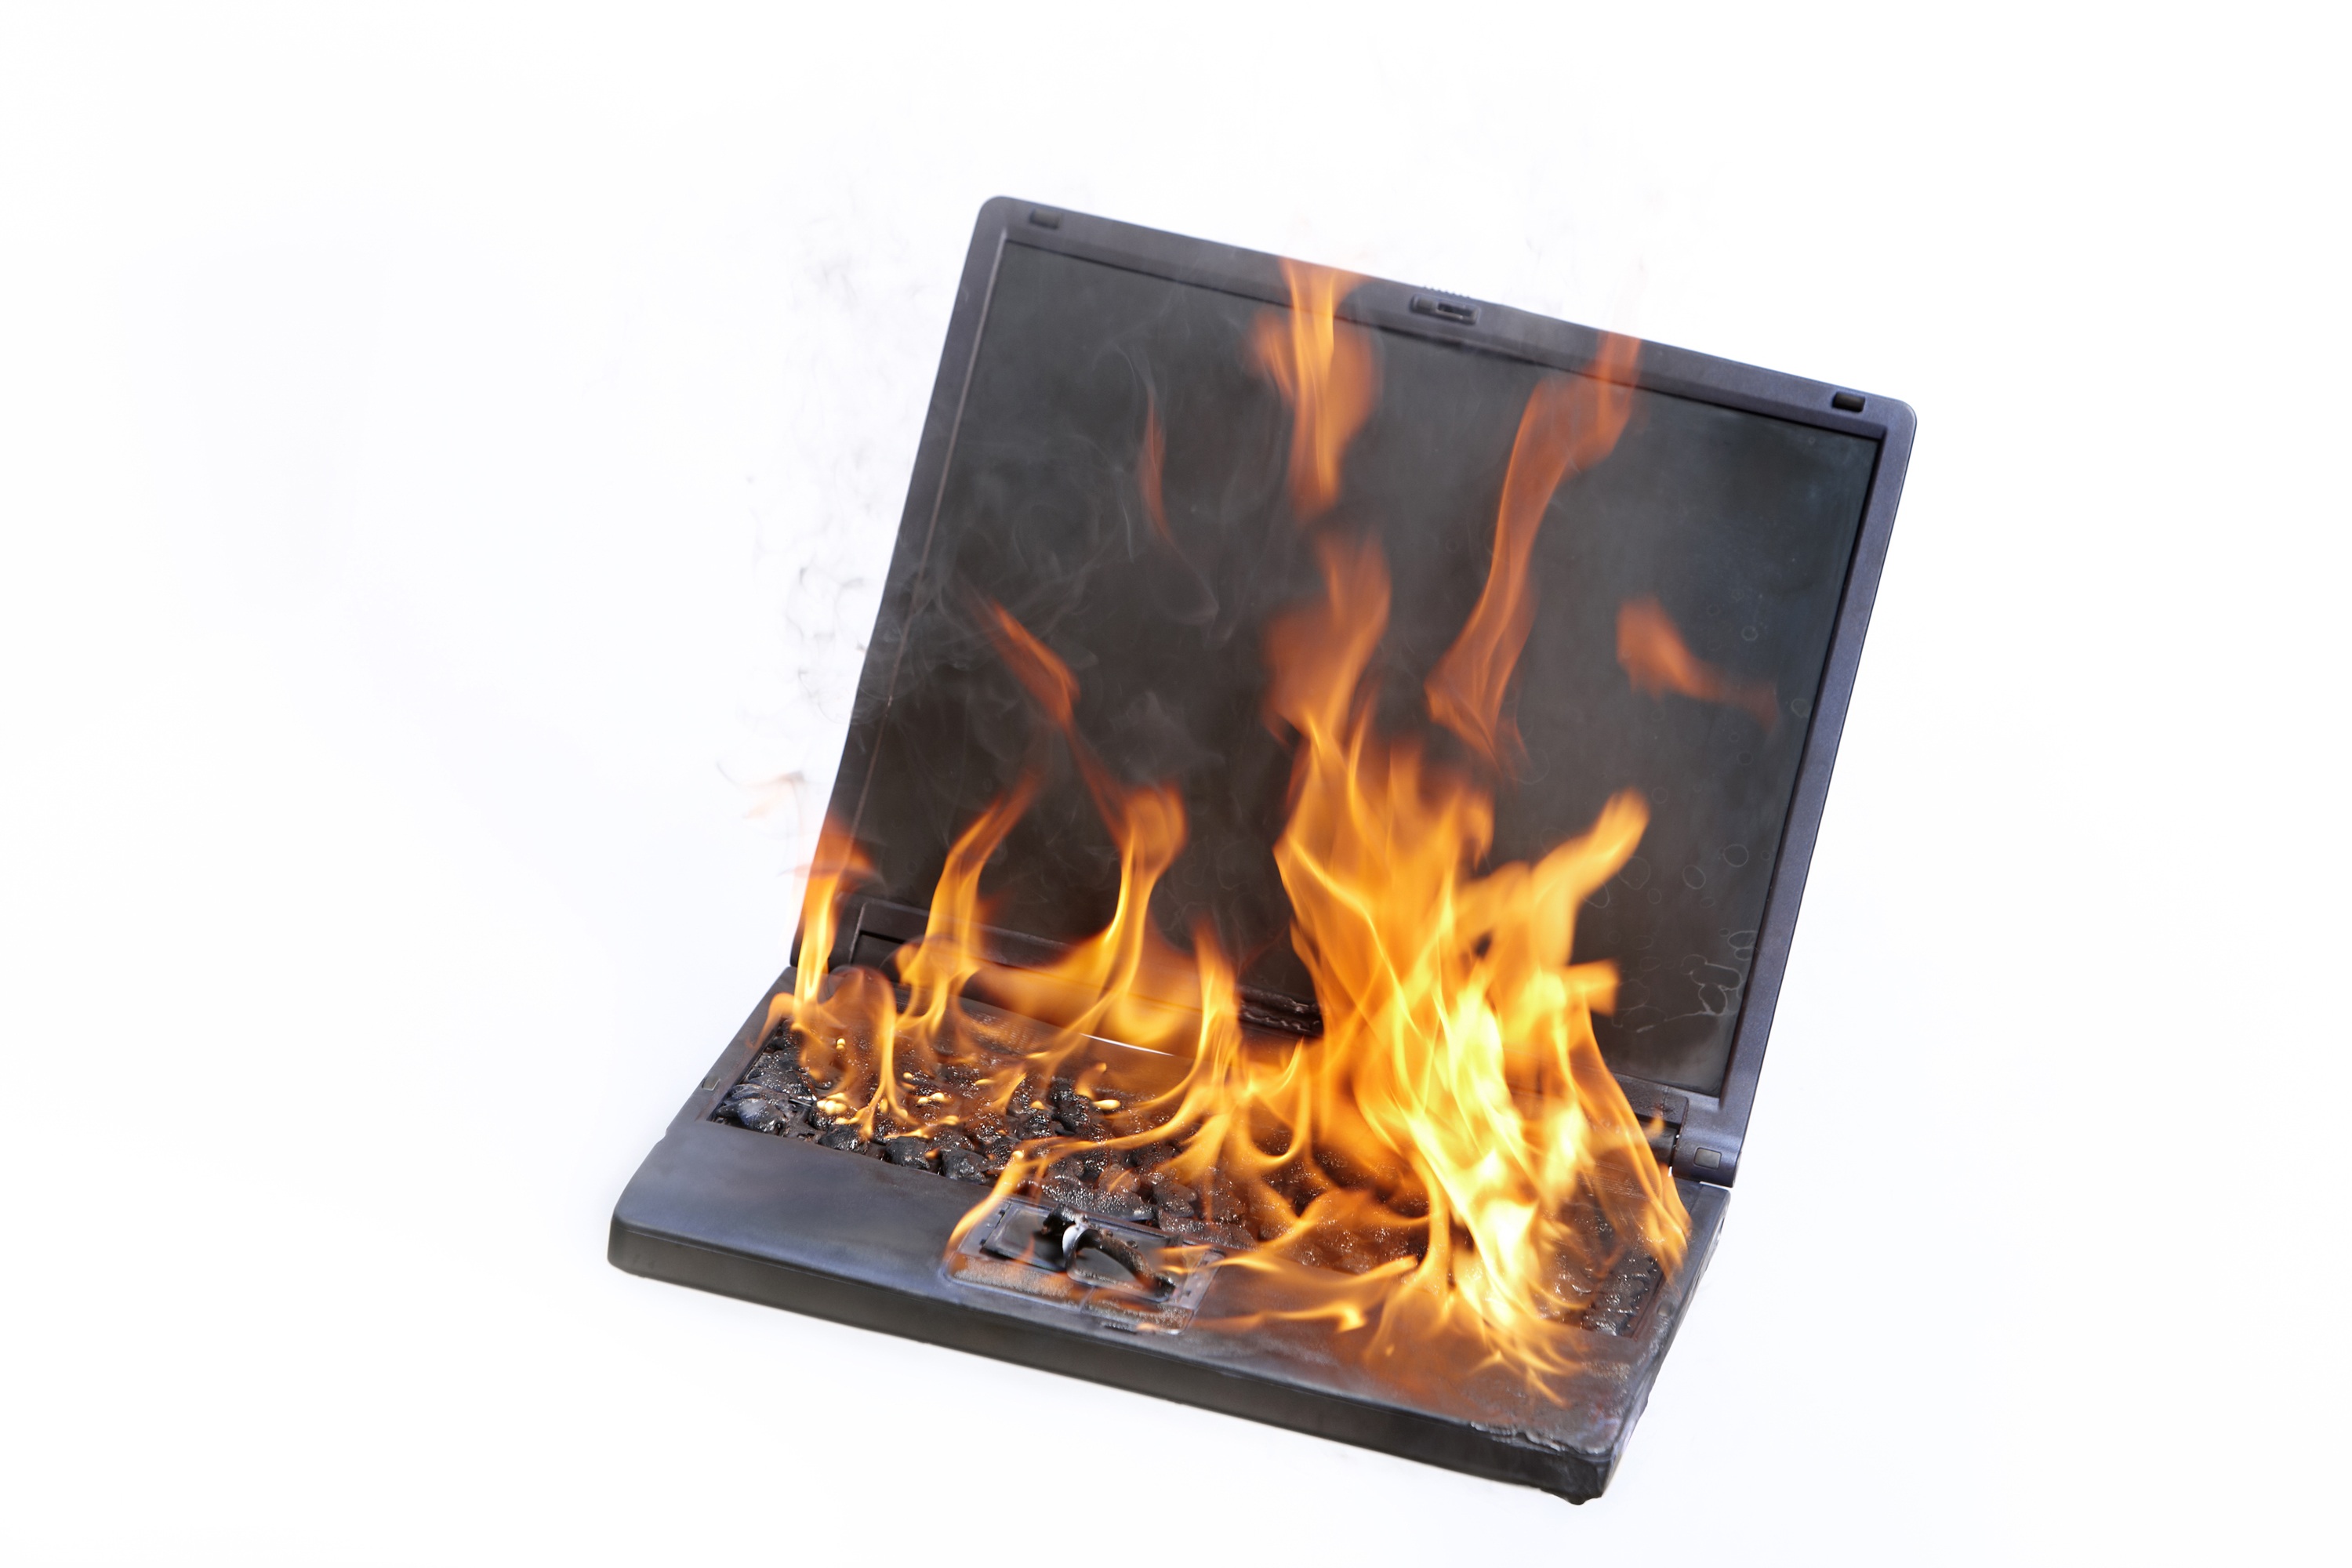
laptop, flame, fire, fireplace, brand, burning, hazard, damage, stress, risk, hearth, dangerous, support, voltage, burnout, frustration, hotline, copmuter